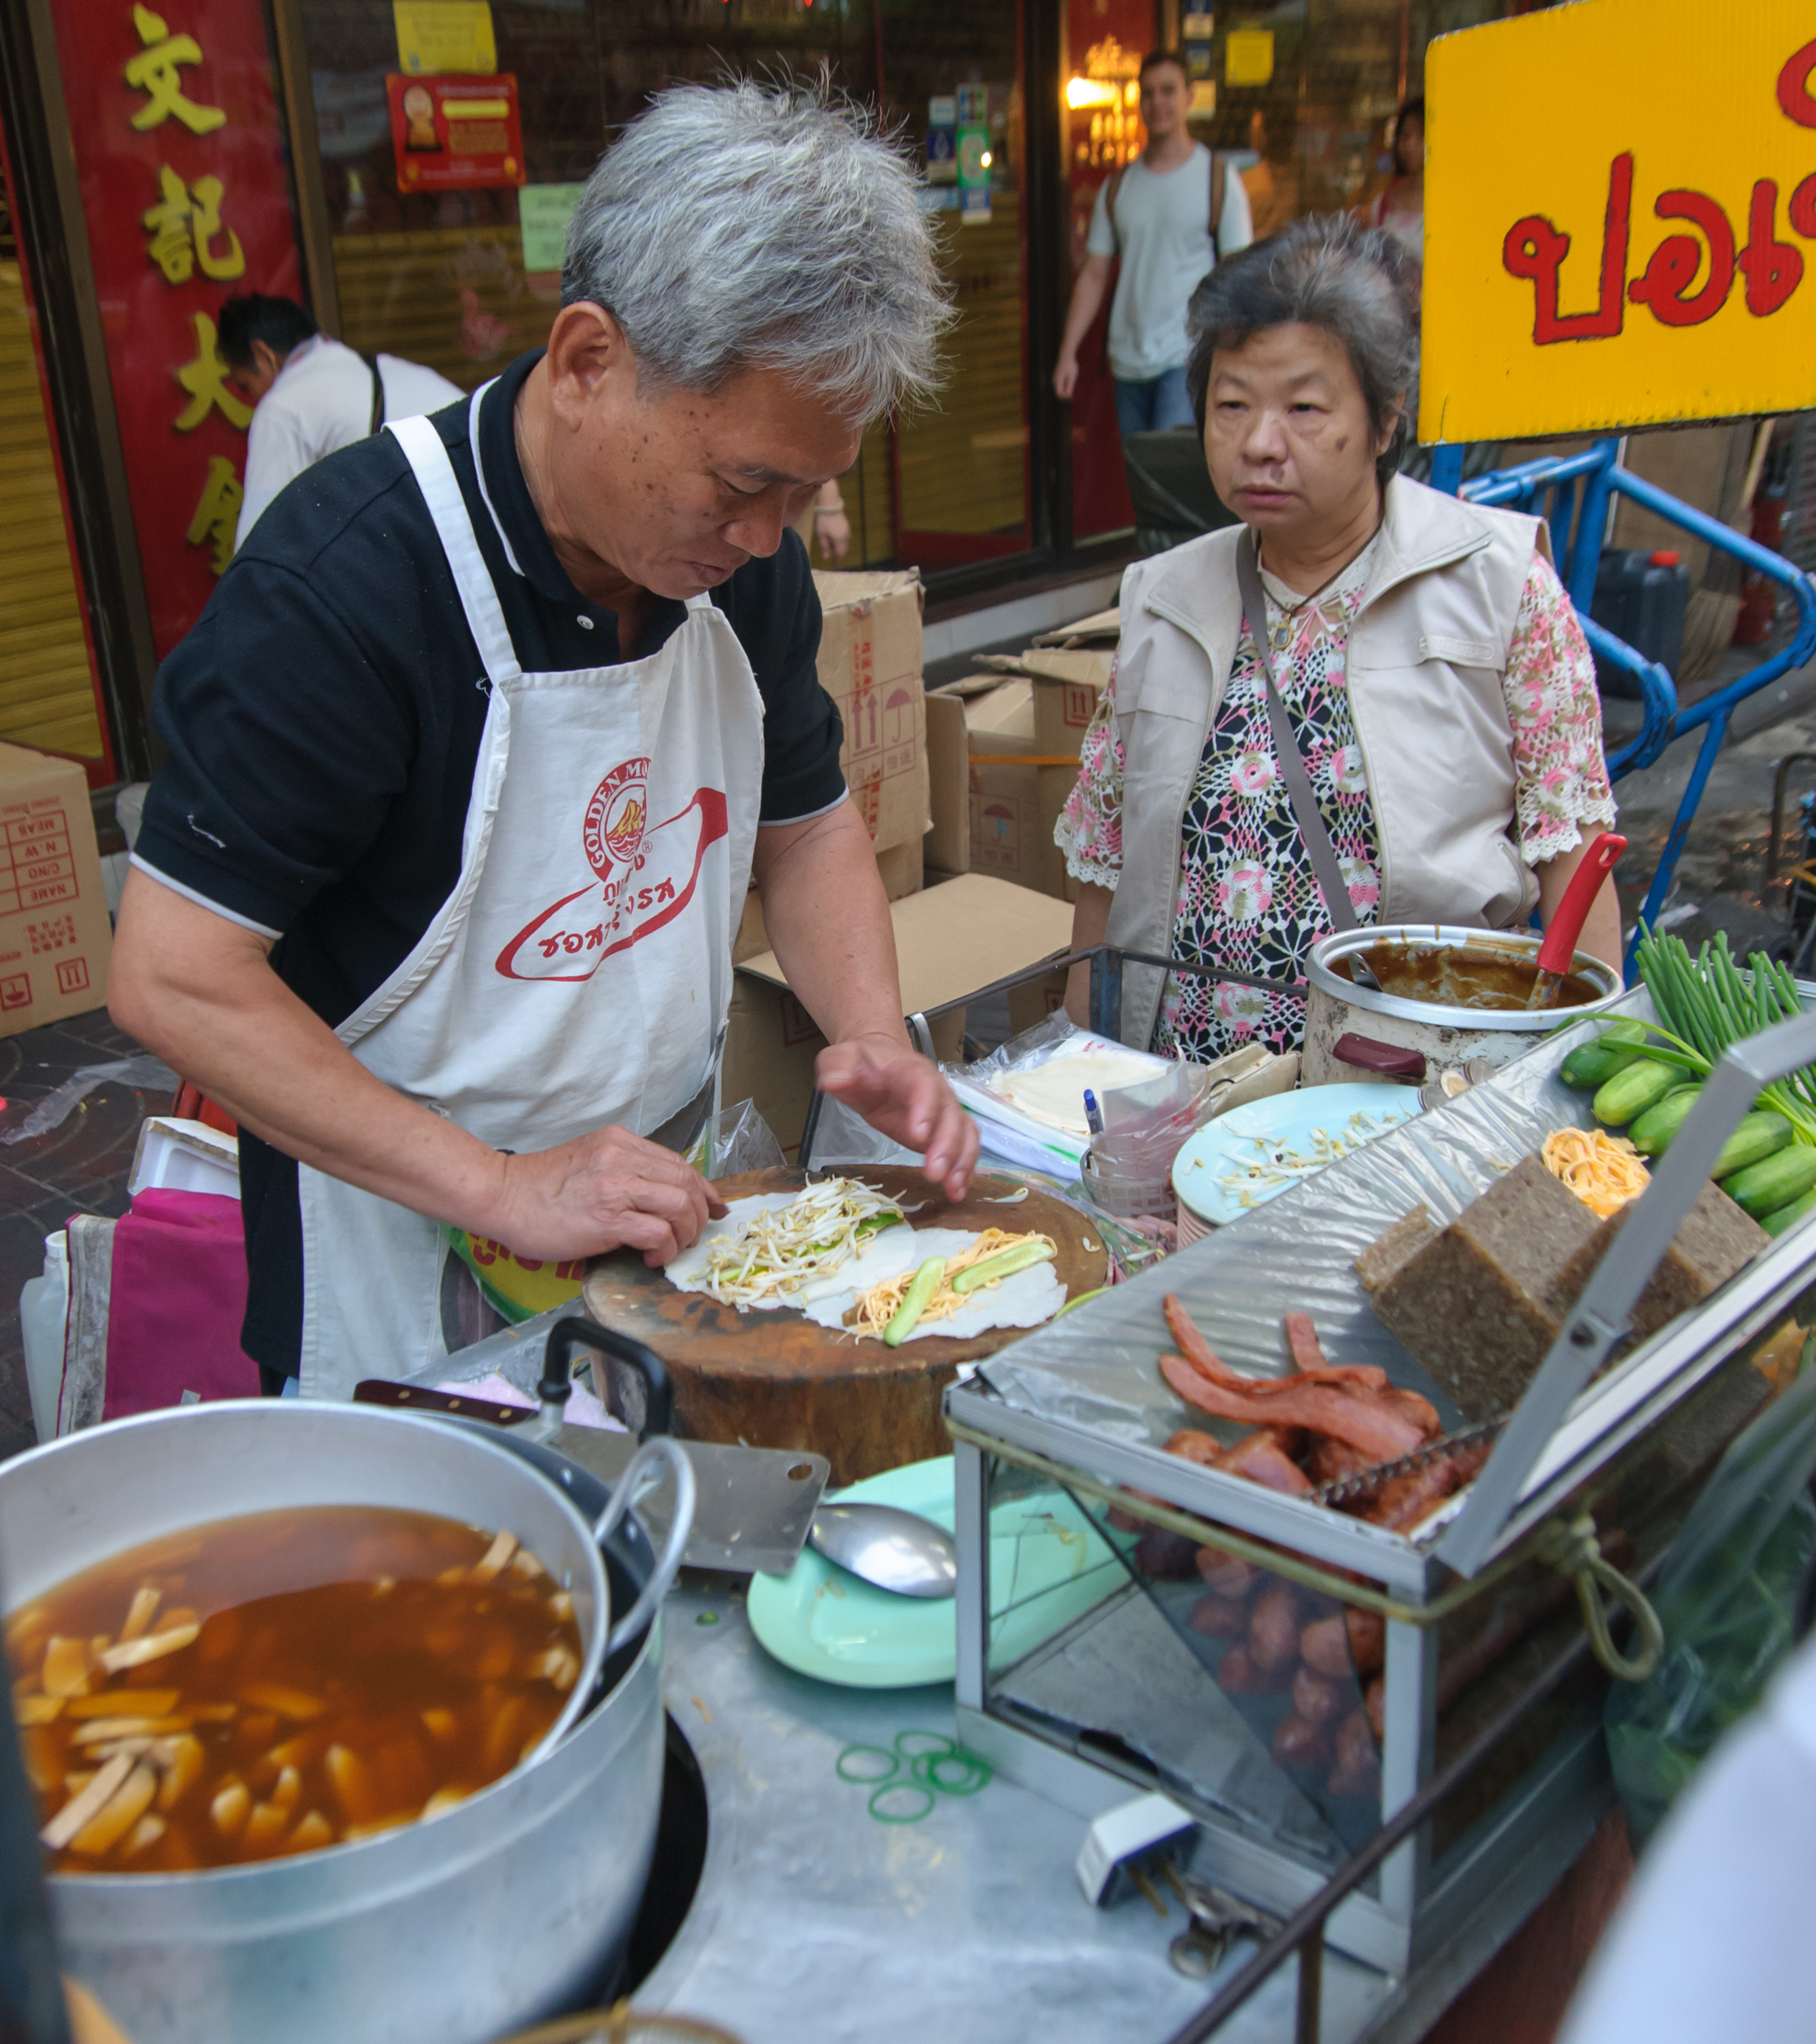
dish, meal, food, vendor, nikon, lunch, cuisine, thailand, street food, bangkok, supper, taste, d300, thailandia, sense